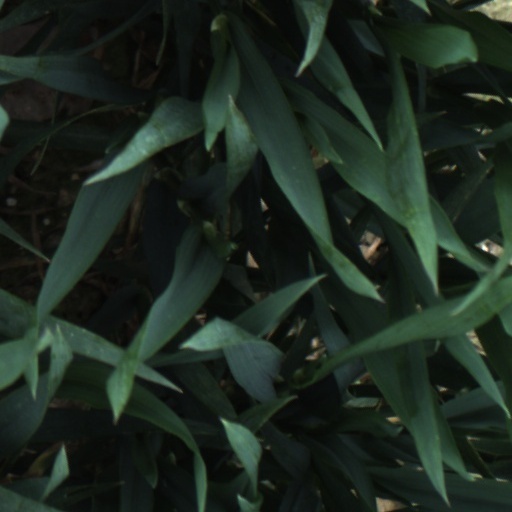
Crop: wheat